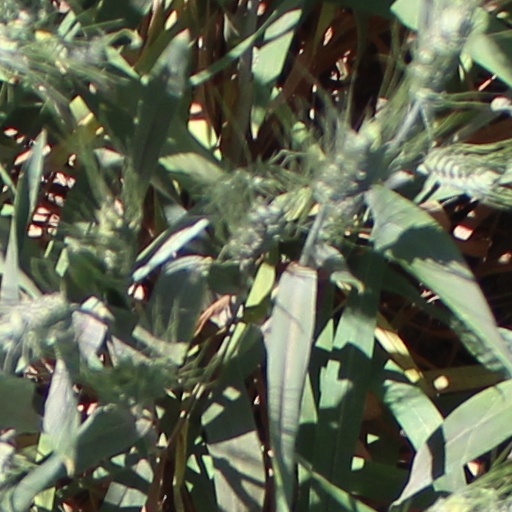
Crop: wheat